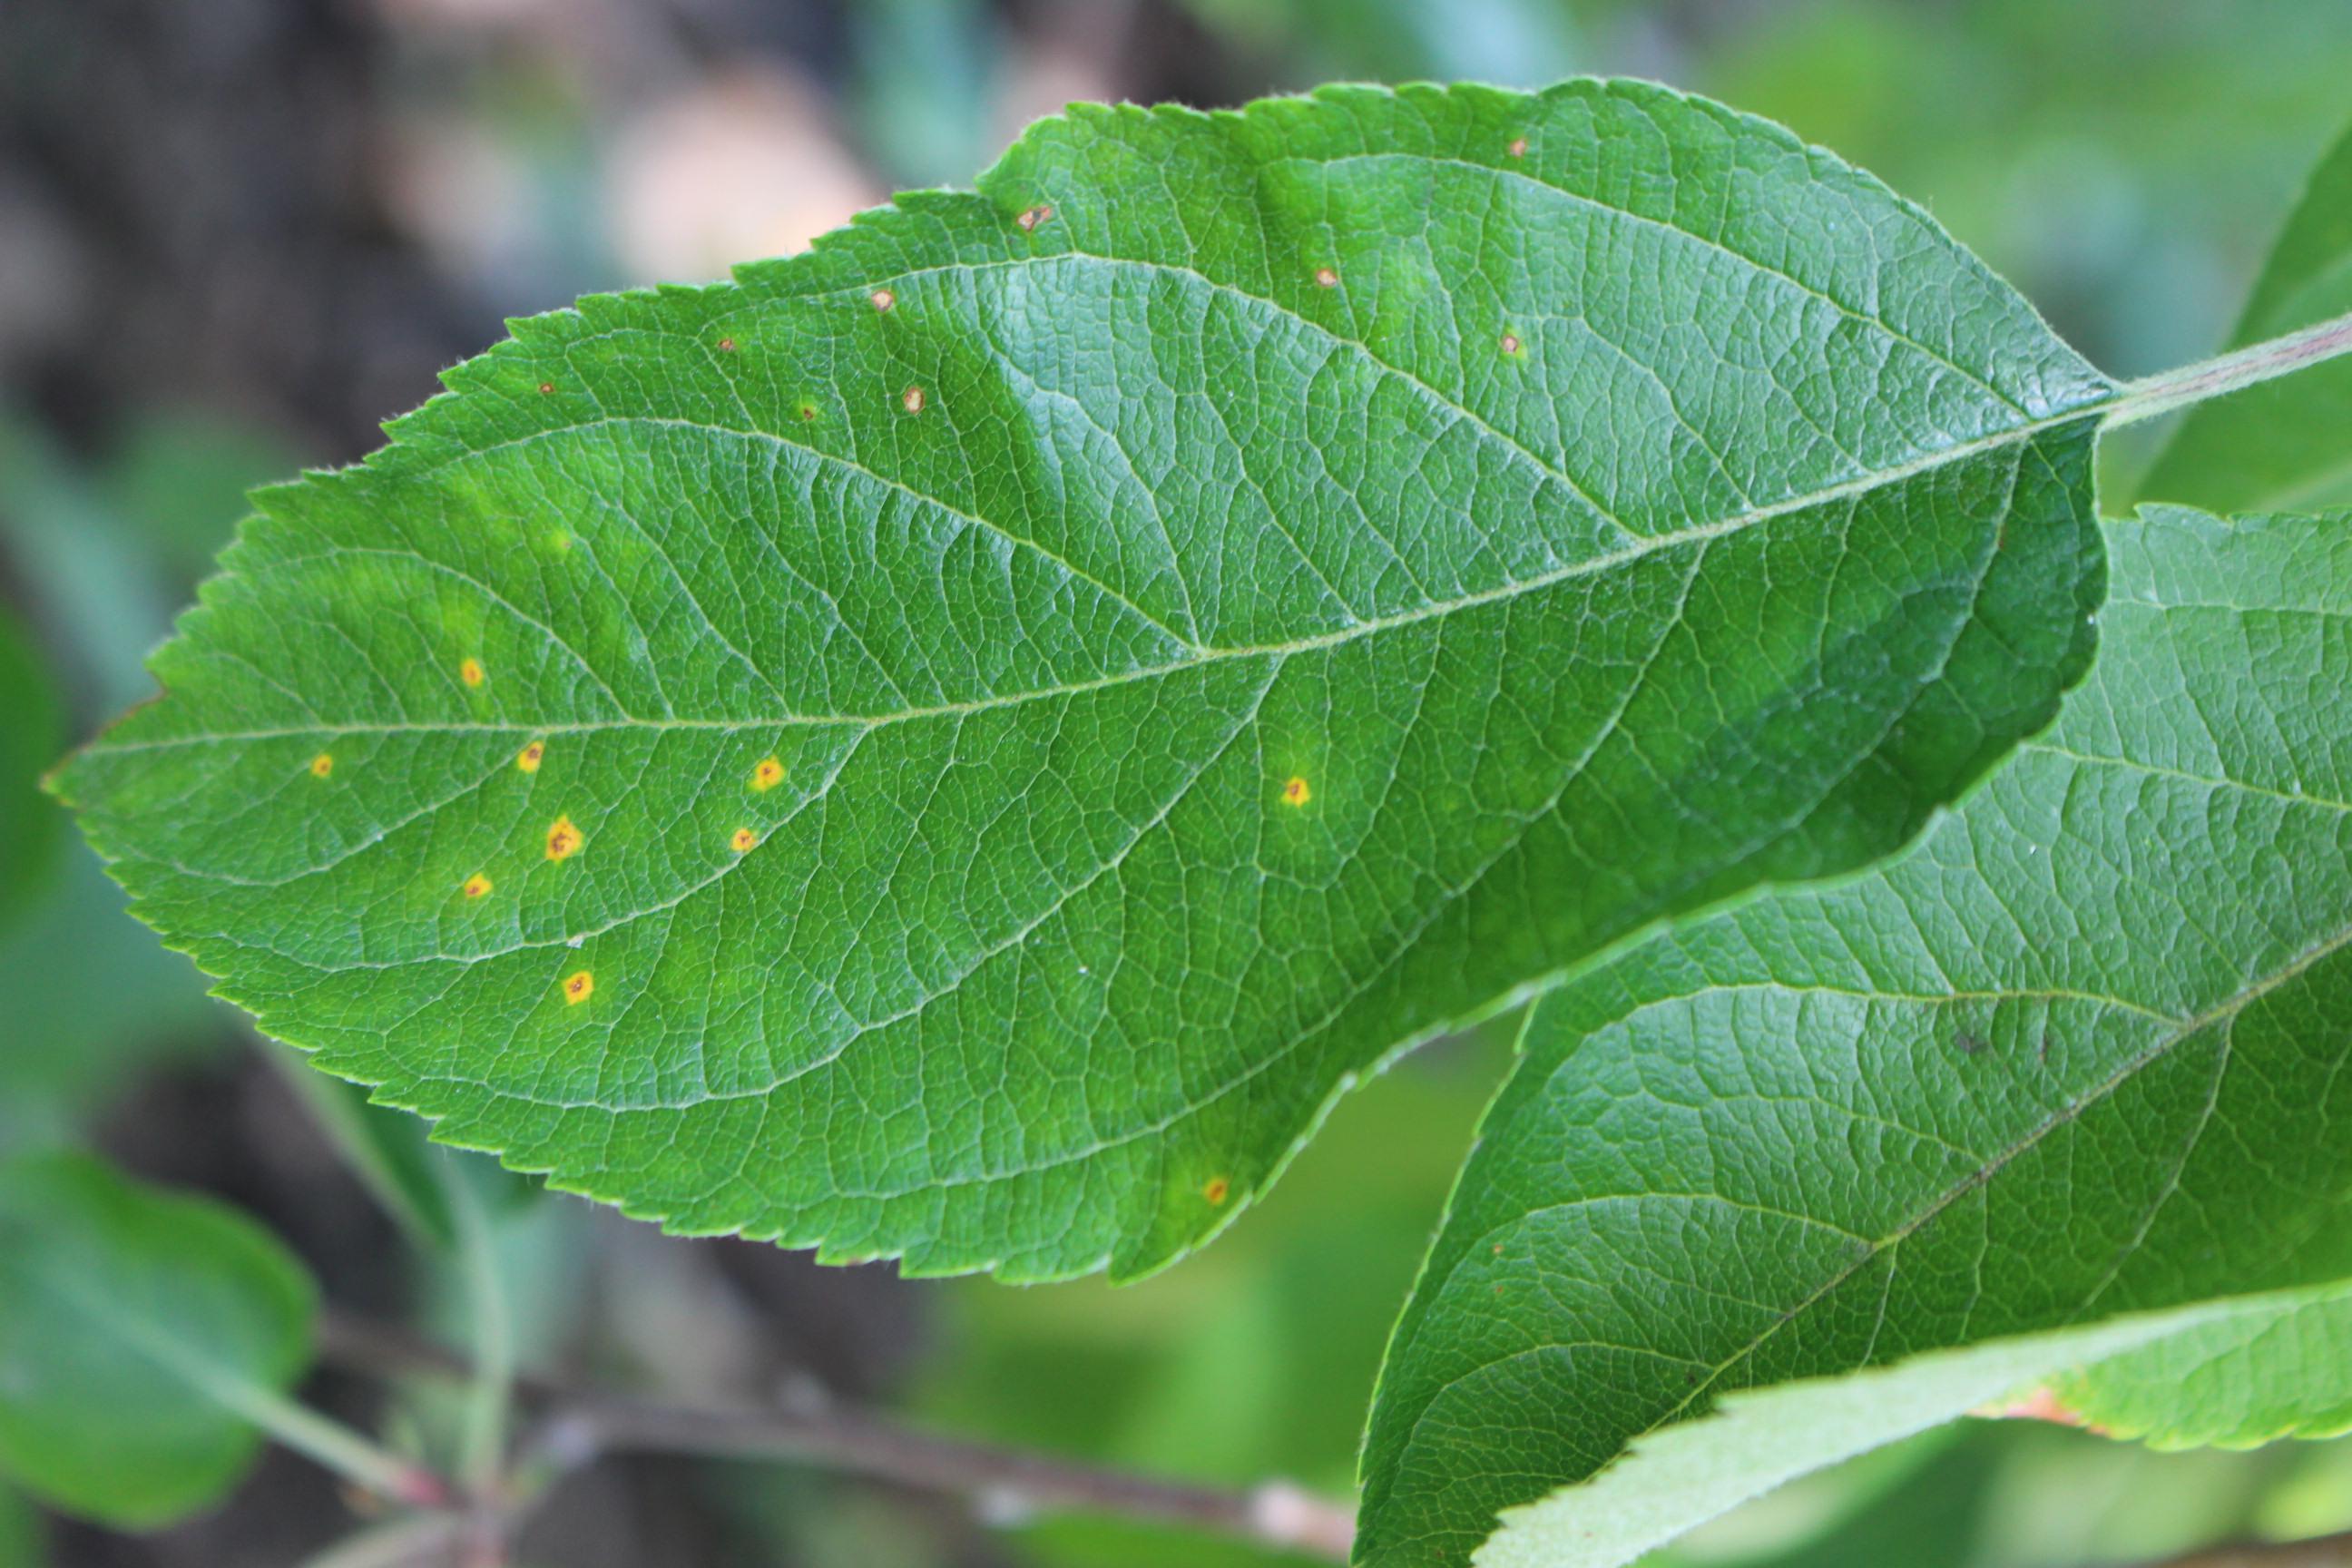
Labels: rust